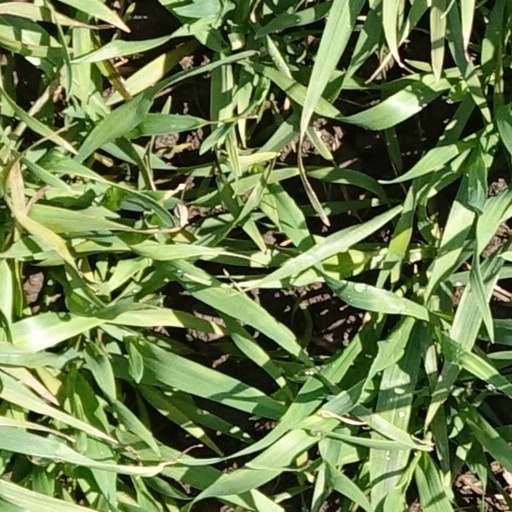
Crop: wheat